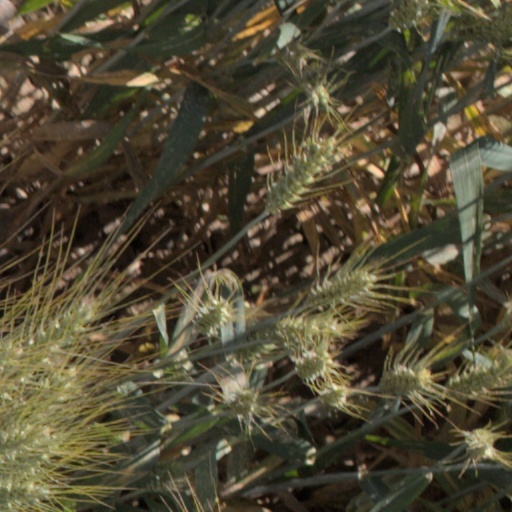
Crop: wheat